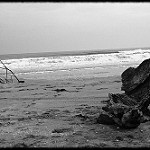
Label: sea